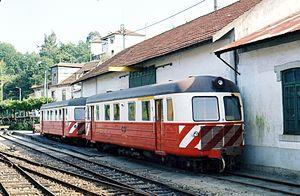
La série 9100 est une ancienne série d'autorails à voie métrique des CP, les chemins de fer portugais.